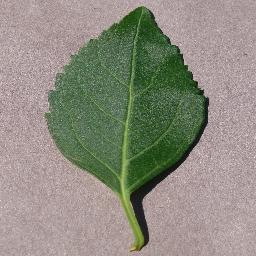
Label: Cherry___healthy